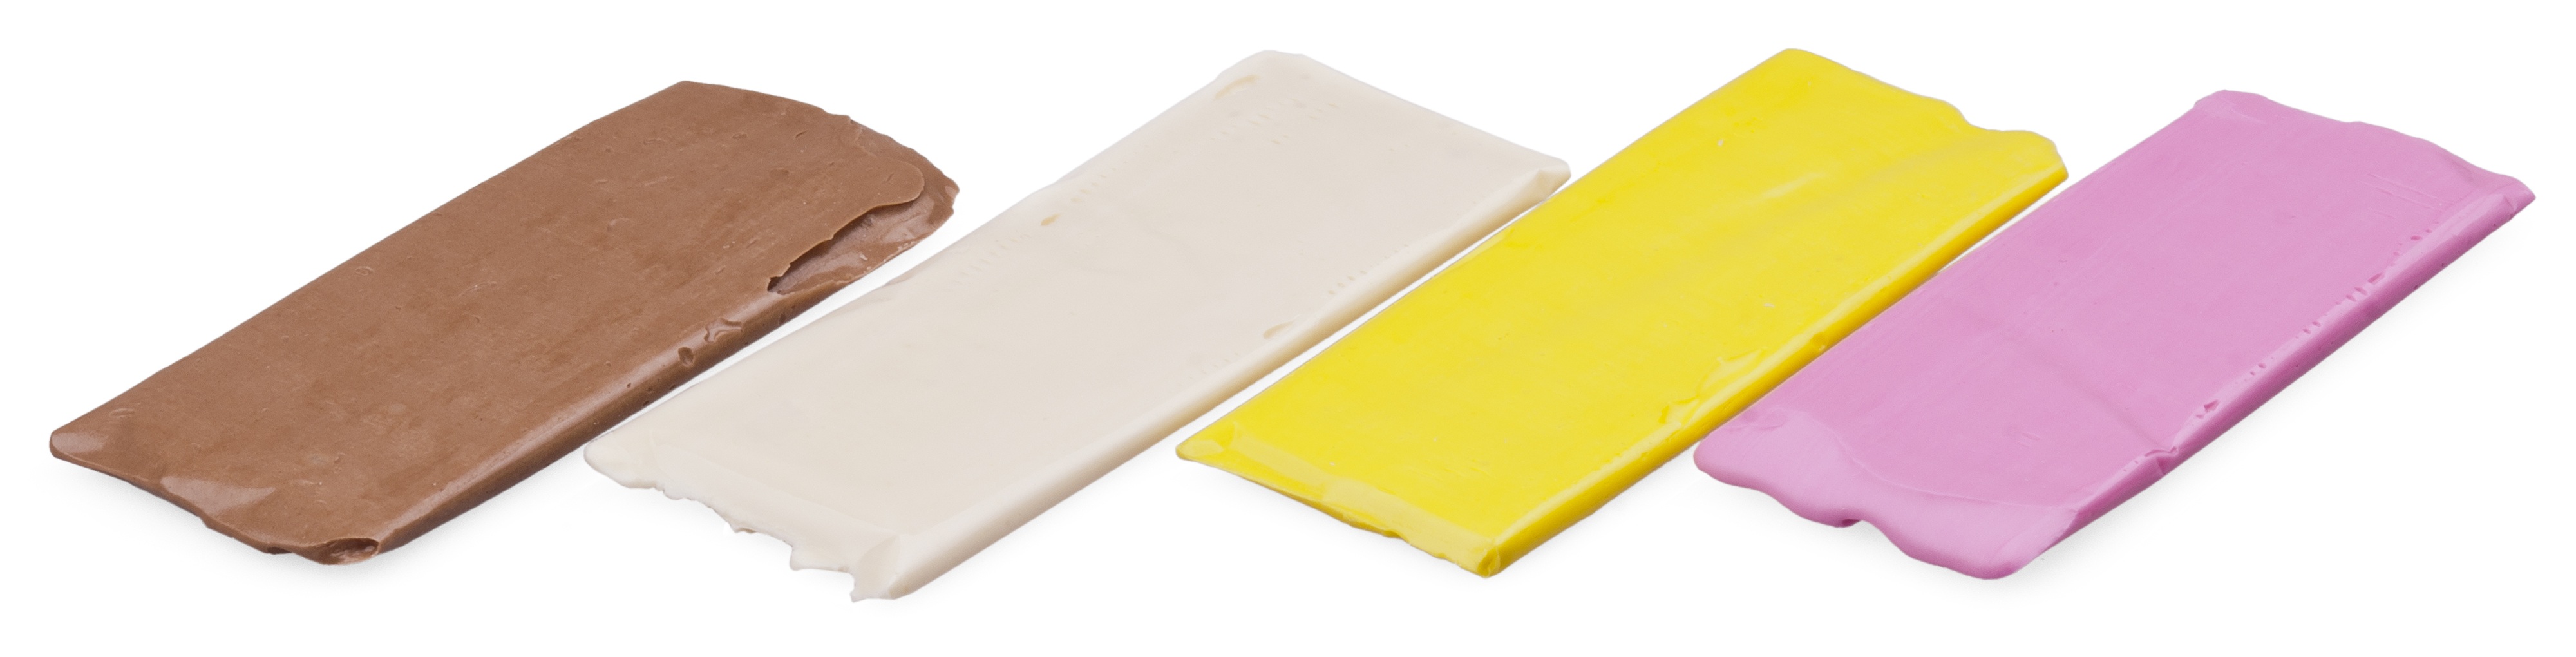
sweet, food, chocolate, delicious, material, sugar, candy, diet, selection, turkish, unhealthy, taffy, bonomo